Edward M. Sharpe

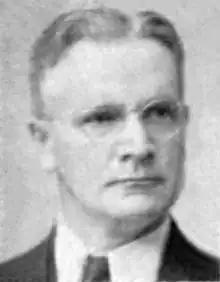
Edward M. Sharpe 1955

Edward M. Sharpe (December 18, 1887 – March 3, 1975) was a justice of the Michigan Supreme Court from 1934 to 1957.